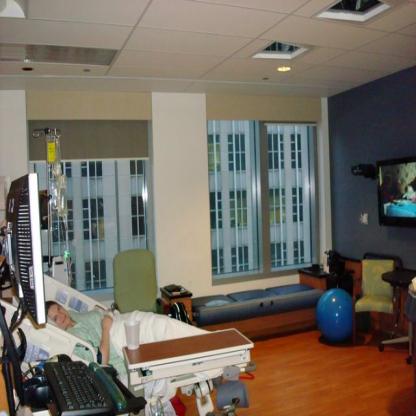
Scene: Indoor